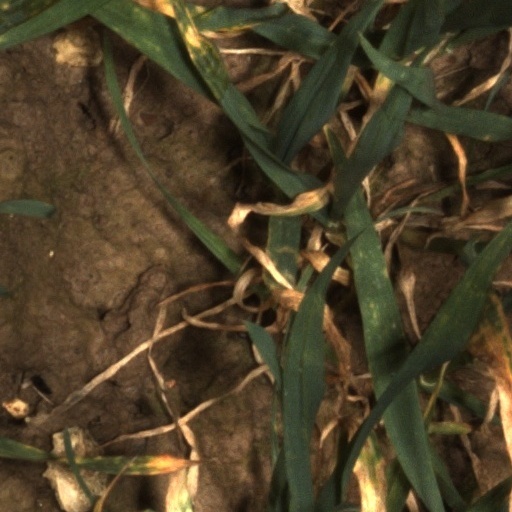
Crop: wheat